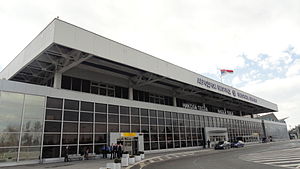
Beograd Lufthavn / Galleri
Beograd Lufthavn eller Beograd Nikola Tesla Lufthavn er en international lufthavn i Serbien. Den er beliggende to kilometer vest for Surčin, 12 km fra centrum af landets hovedstad Beograd.